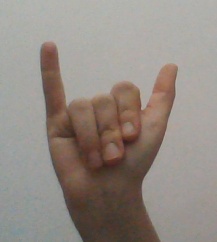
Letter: ya